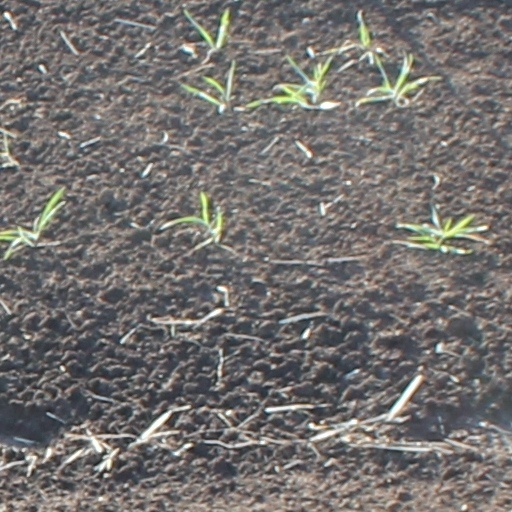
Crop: wheat